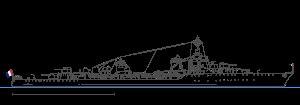
La classe Mogador est une série de deux grands contre-torpilleurs de la marine nationale française prévue dès 1935 et mise en service en 1939.